Nicias (Indo-Greek king)

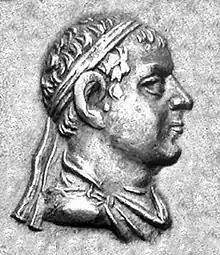
Portrait of Nicias as a young king

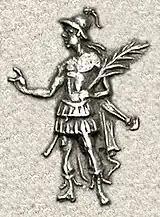

Nicias (Greek: , "Nikías") was an Indo-Greek king who ruled in the Paropamisade. Most of his relatively few coins have been found in northern Pakistan, indicating that he ruled a smaller principate around the lower Kabul valley. He was possibly a relative of Menander I.